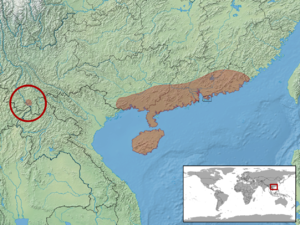
Gekko chinensis est une espèce de geckos de la famille des Gekkonidae.